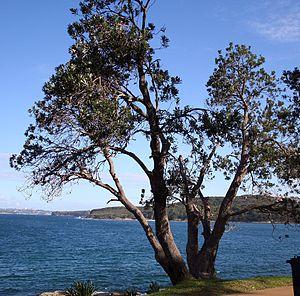
Banksia integrifolia est une espèce d'arbres qui croît le long de la côte est de l'Australie. C'est l'une des plus répandues parmi les espèces de Banksia. On la rencontre dans les États de Victoria et du Queensland dans une grande variété d'habitats, depuis les dunes côtières jusqu'aux montagnes. Elle est très variable dans sa morphologie, mais se présente le plus souvent comme un arbre pouvant atteindre 25 mètres de haut. Ses feuilles sont vert sombre dessus et blanc argenté dessous, contraste qui peut être spectaculaire par temps venteux.